Transgender history

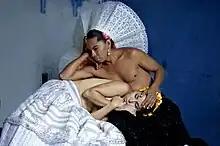
Lukas Avendano (right), muxe artist

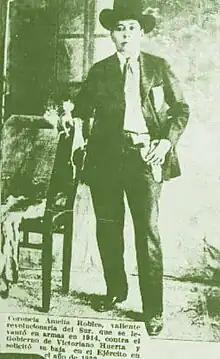
Mexican Revolution Colonel Amelio Robles, 1915

In several pre-Columbian communities across Mexico, anthropologists and colonial accounts document acceptance of third-gender categories.